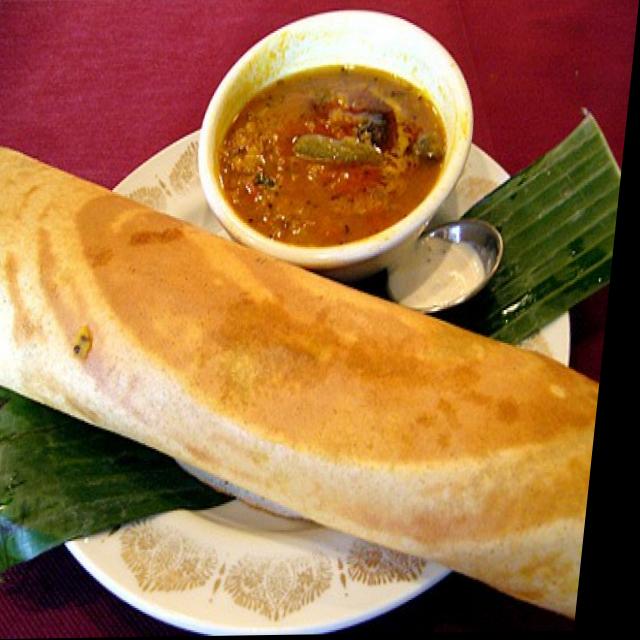
Dish: masala_dosa